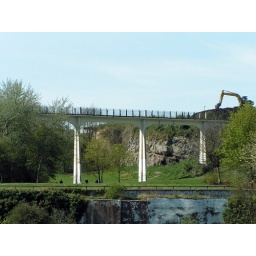
Pedestrian bridge between Fontaine Road and Farringdon Row, along side the river Wear in Sunderland. England.